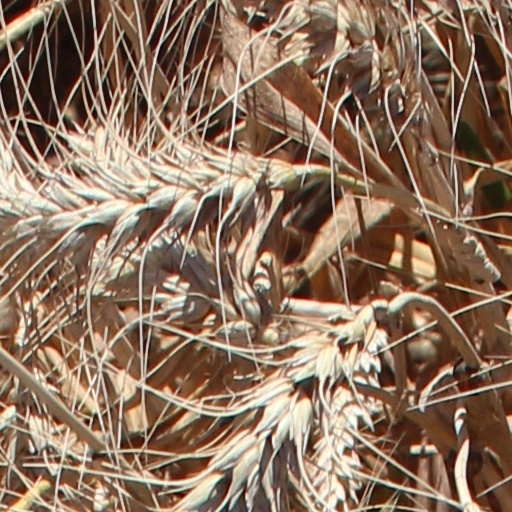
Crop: wheat